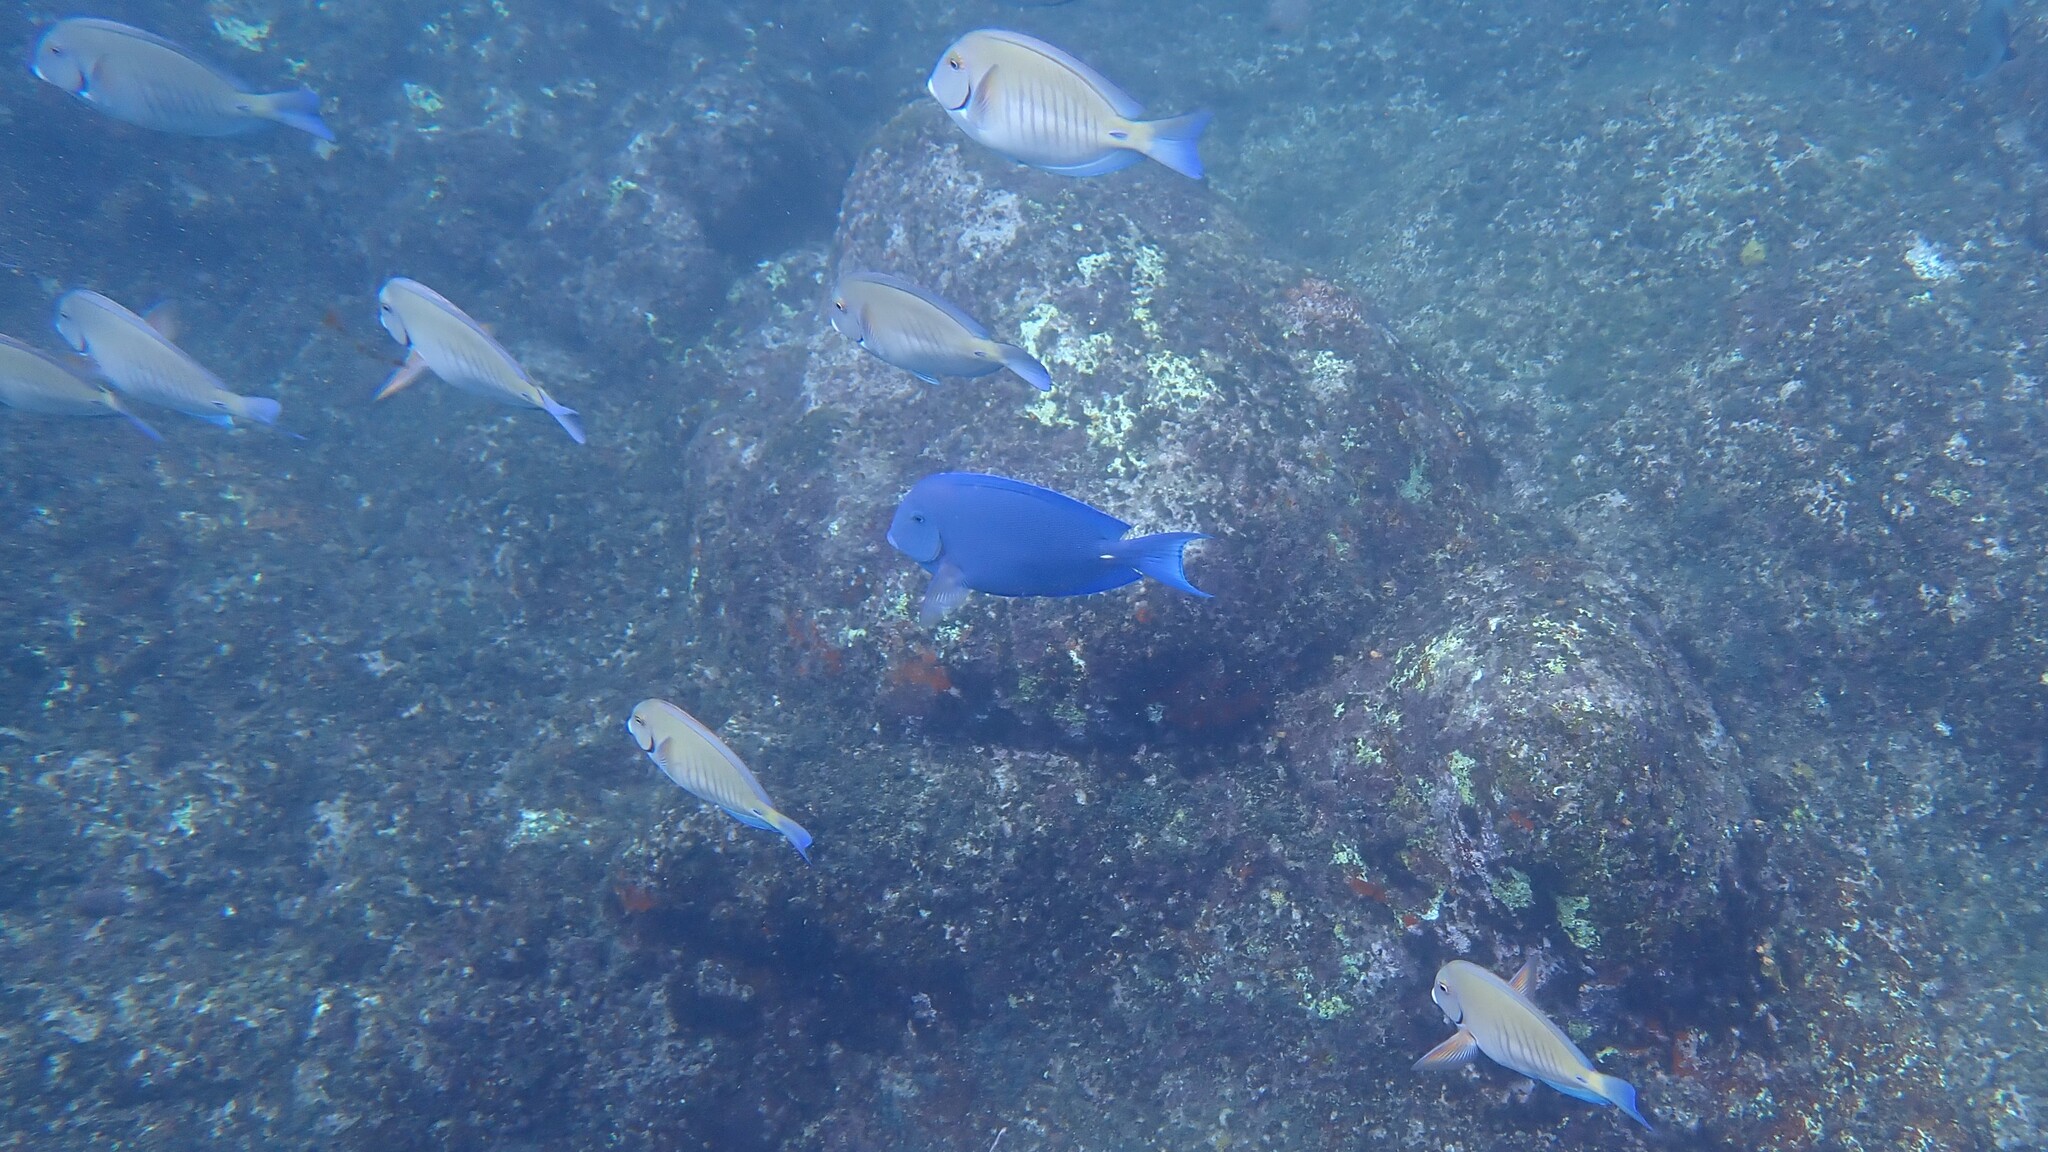
fish (species not among the labelled classes)